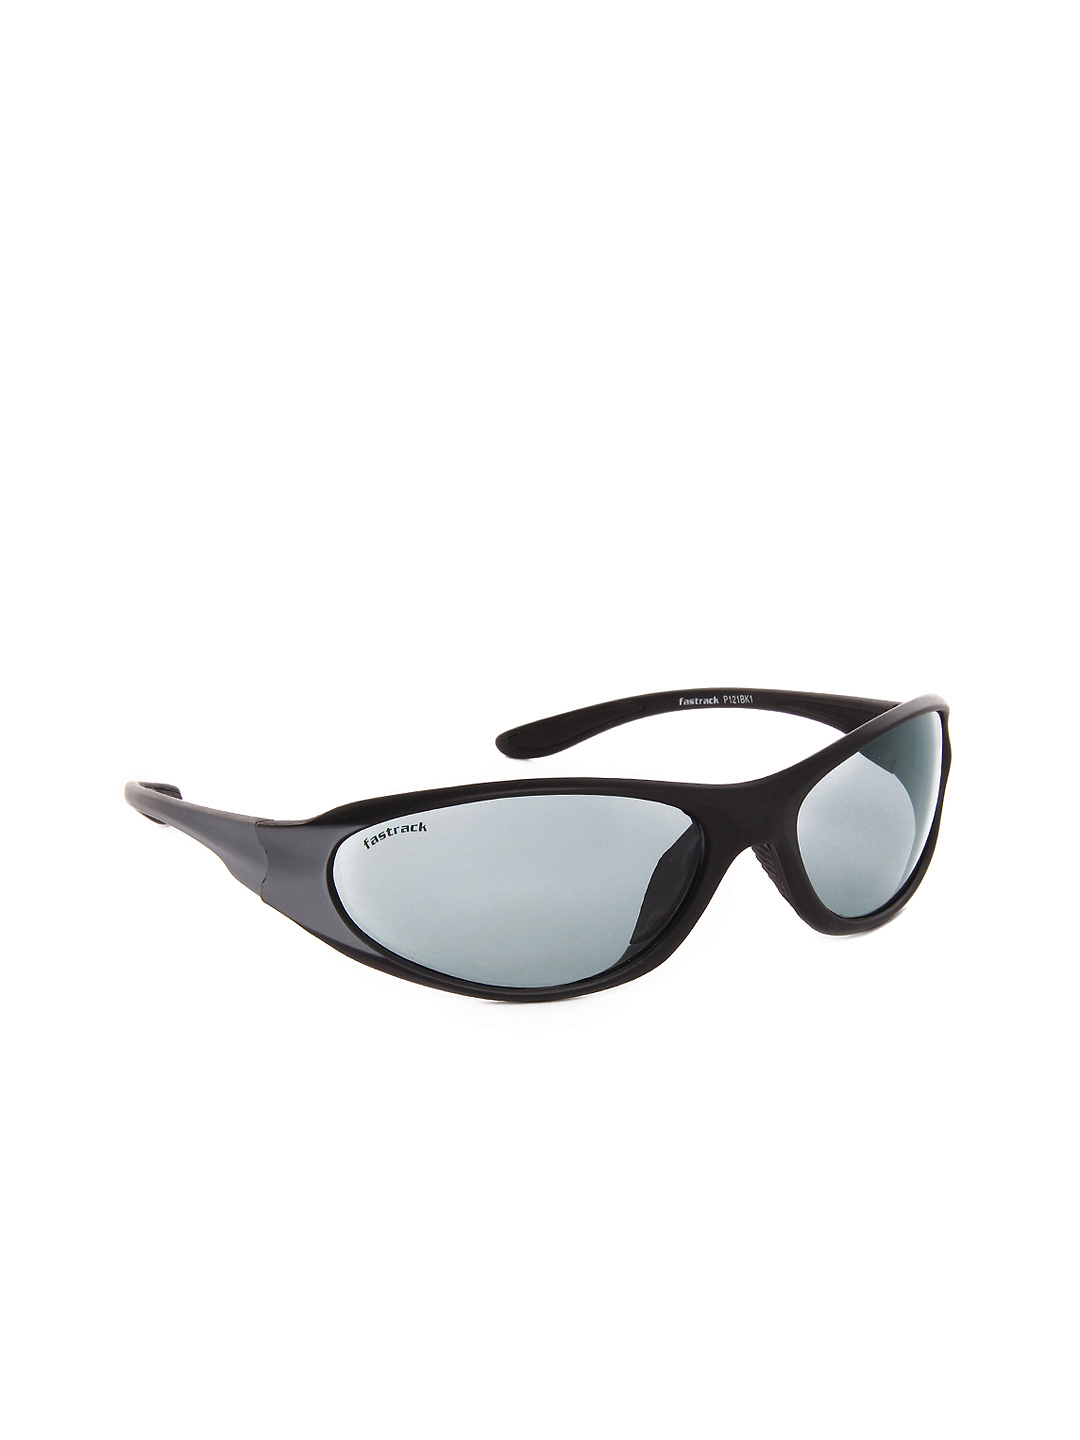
Fastrack Unisex Summer Sunglasses P121BK1
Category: Accessories / Eyewear / Sunglasses
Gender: Unisex
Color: Grey
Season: Winter 2016
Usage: Casual